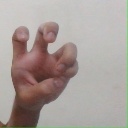
अक्षर: छ